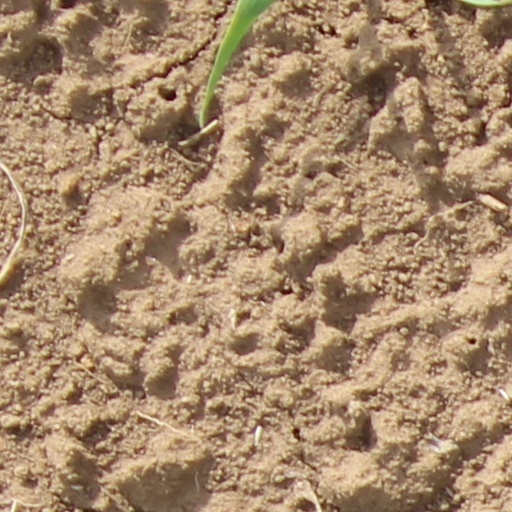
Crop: wheat